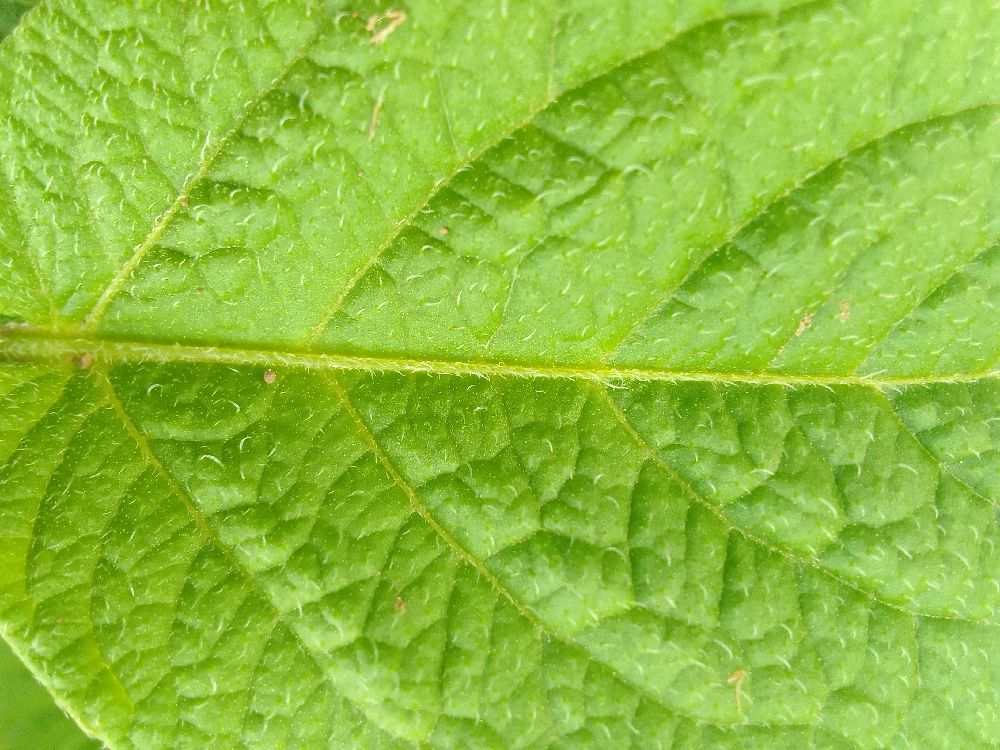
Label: Healthy